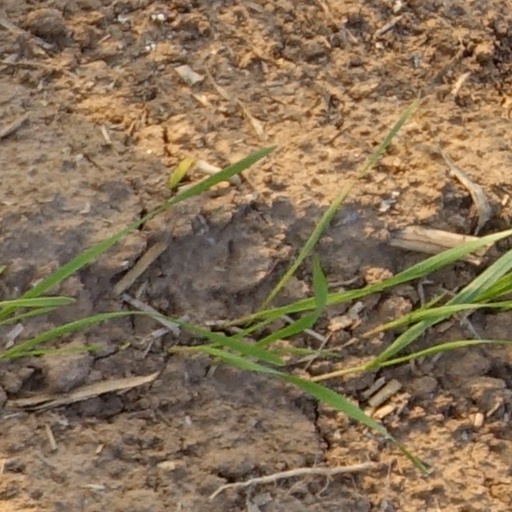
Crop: wheat